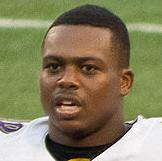
Age: 21